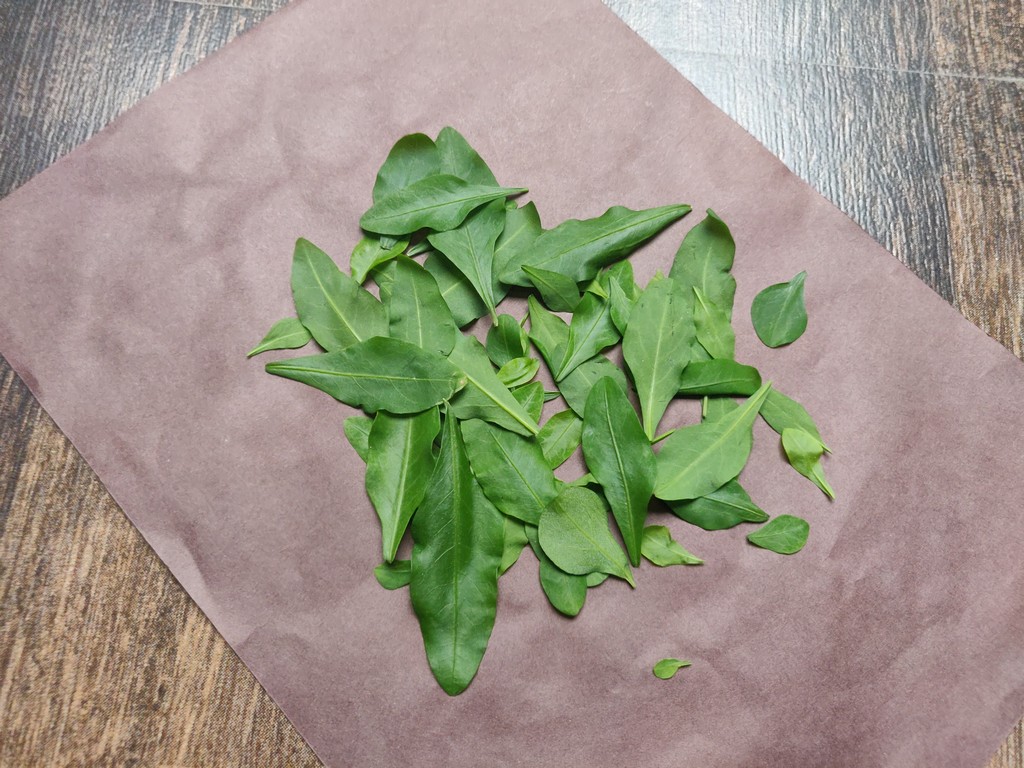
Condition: Healthy
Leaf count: multiple
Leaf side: unknown